La Rabouilleuse

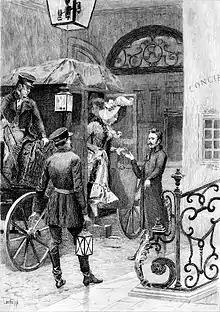
Illustration from an 1897 edition by Oreste Cortazzo

La Rabouilleuse ("The Black Sheep", or "The Two Brothers") is an 1842 novel by Honoré de Balzac, and is one of "The Celibates" in the series "La Comédie humaine". "The Black Sheep" is the title of the English translation by Donald Adamson published by Penguin Classics. It tells the story of the Bridau family, trying to regain their lost inheritance after a series of mishaps.